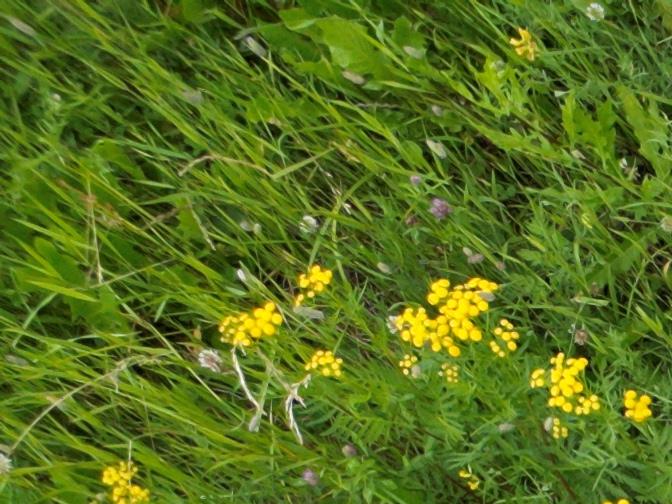
Flowers visible:  daisy flowers, yarrow flowers, yarrow flowers, yarrow flowers,  daisy flowers, yarrow flowers, yarrow flowers, yarrow flowers, yarrow flowers, yarrow flowers, yarrow flowers